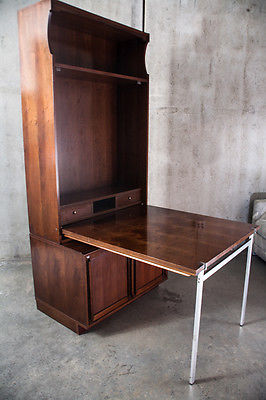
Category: cabinet